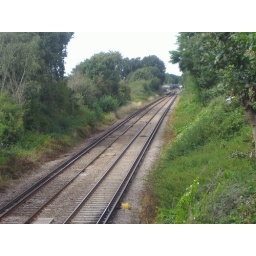
The station is on the far end, followed by the blue bridge I took photos from before.